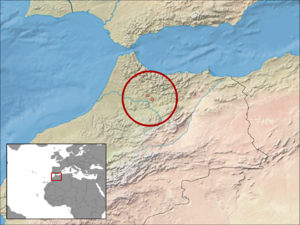
Chalcides ebneri est une espèce de sauriens de la famille des Scincidae.